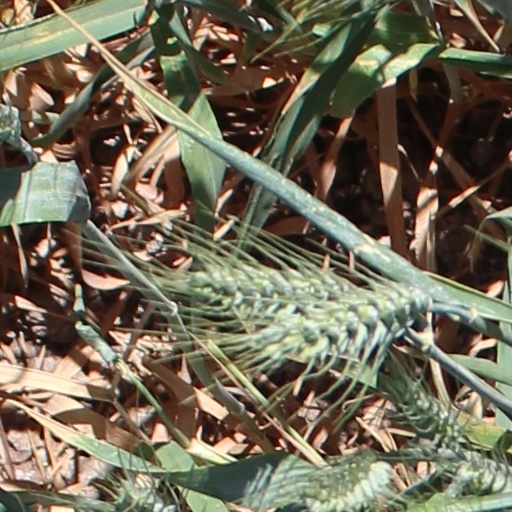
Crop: wheat